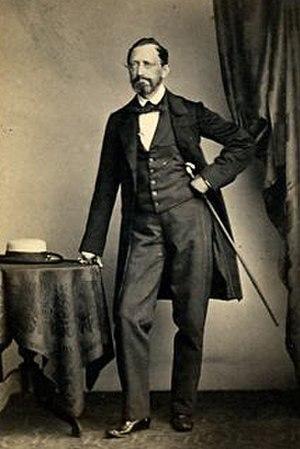
Karl Graedener, né le 14 janvier 1812 à Rostock − mort le 10 juin 1883 à Hambourg, est un compositeur, musicologue et professeur allemand. Il était le père du compositeur Hermann Graedener et le grand-père du mathématicien Ernst Sigismund Fischer.